Song of the South

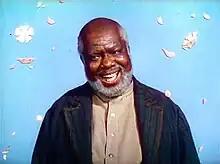
James Baskett (pictured in a screenshot from the film) was voted an Academy Honorary Award for his portrayal of Uncle Remus, the first African-American man to win any kind of Oscar.

The score by Daniele Amfitheatrof, Paul J. Smith, and Charles Wolcott was nominated in the "Scoring of a Musical Picture" category, and "Zip-a-Dee-Doo-Dah", written by Allie Wrubel and Ray Gilbert, won the award for Best Original Song at the 20th Academy Awards on March 20, 1948. A special Academy Award was given to Baskett "for his able and heart-warming characterization of Uncle Remus, friend and story teller to the children of the world in Walt Disney's "Song of the South"". For their portrayals of the children Johnny and Ginny, Bobby Driscoll and Luana Patten were also discussed for Academy Juvenile Awards, but in 1947 it was decided not to present such awards at all.